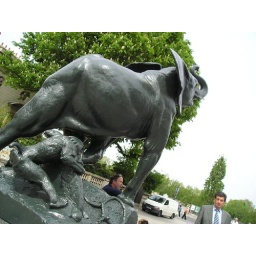
elephant being attacked by lions